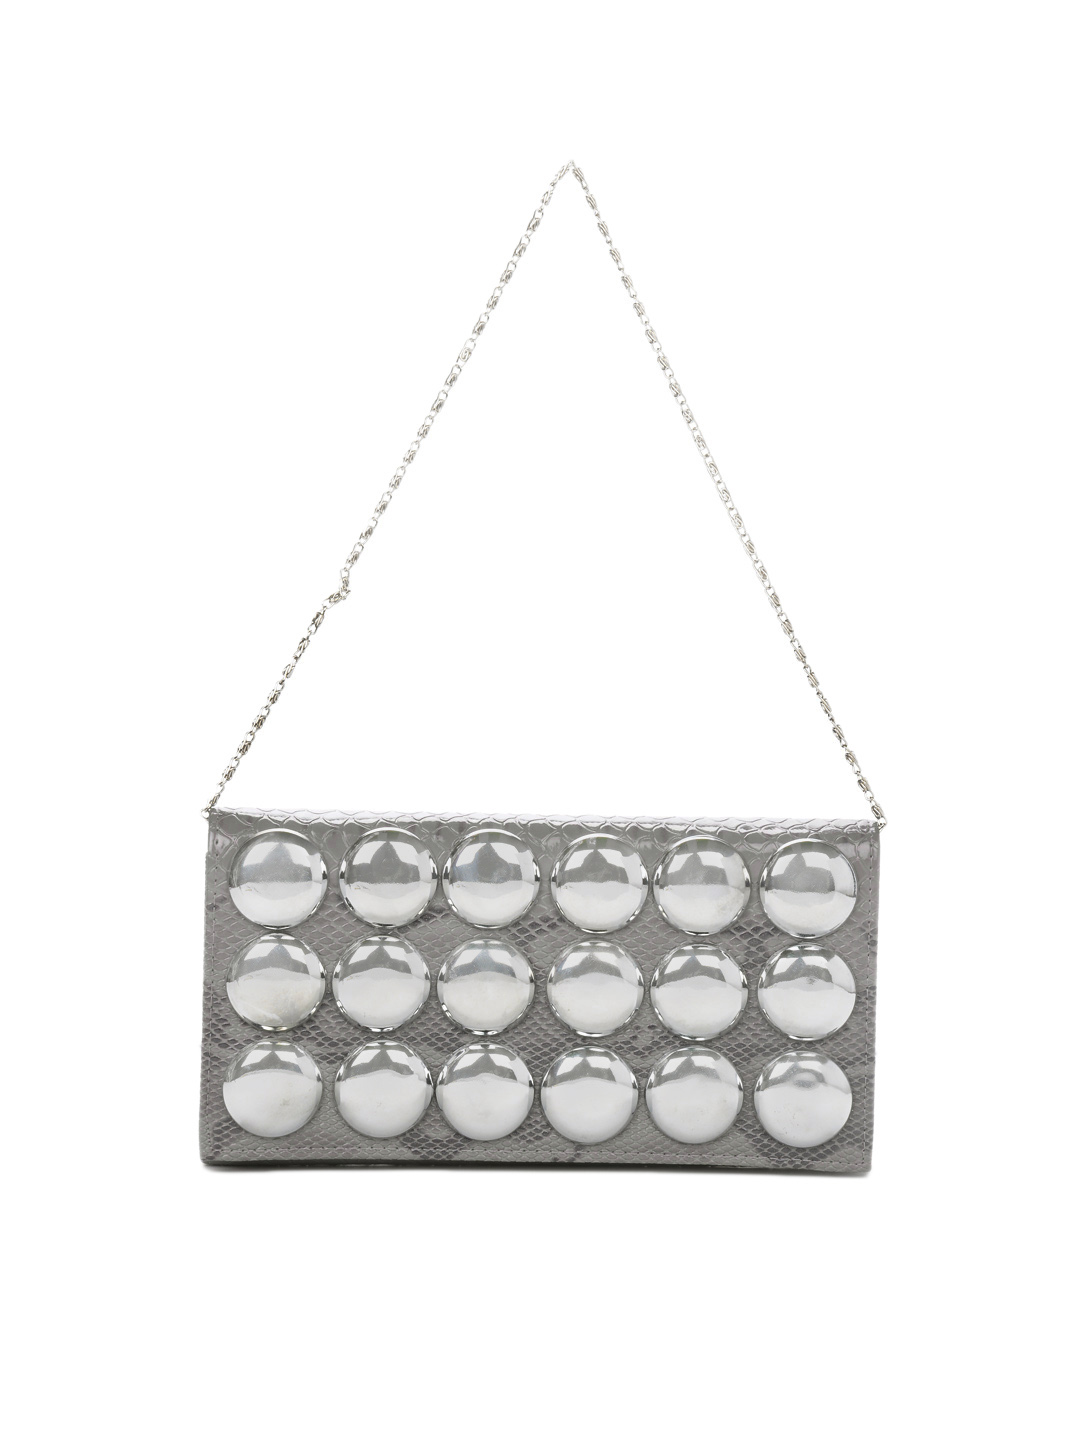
Mod'acc Women Grey Clutch
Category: Accessories / Bags / Clutches
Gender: Women
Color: Grey
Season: Summer 2012
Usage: Casual